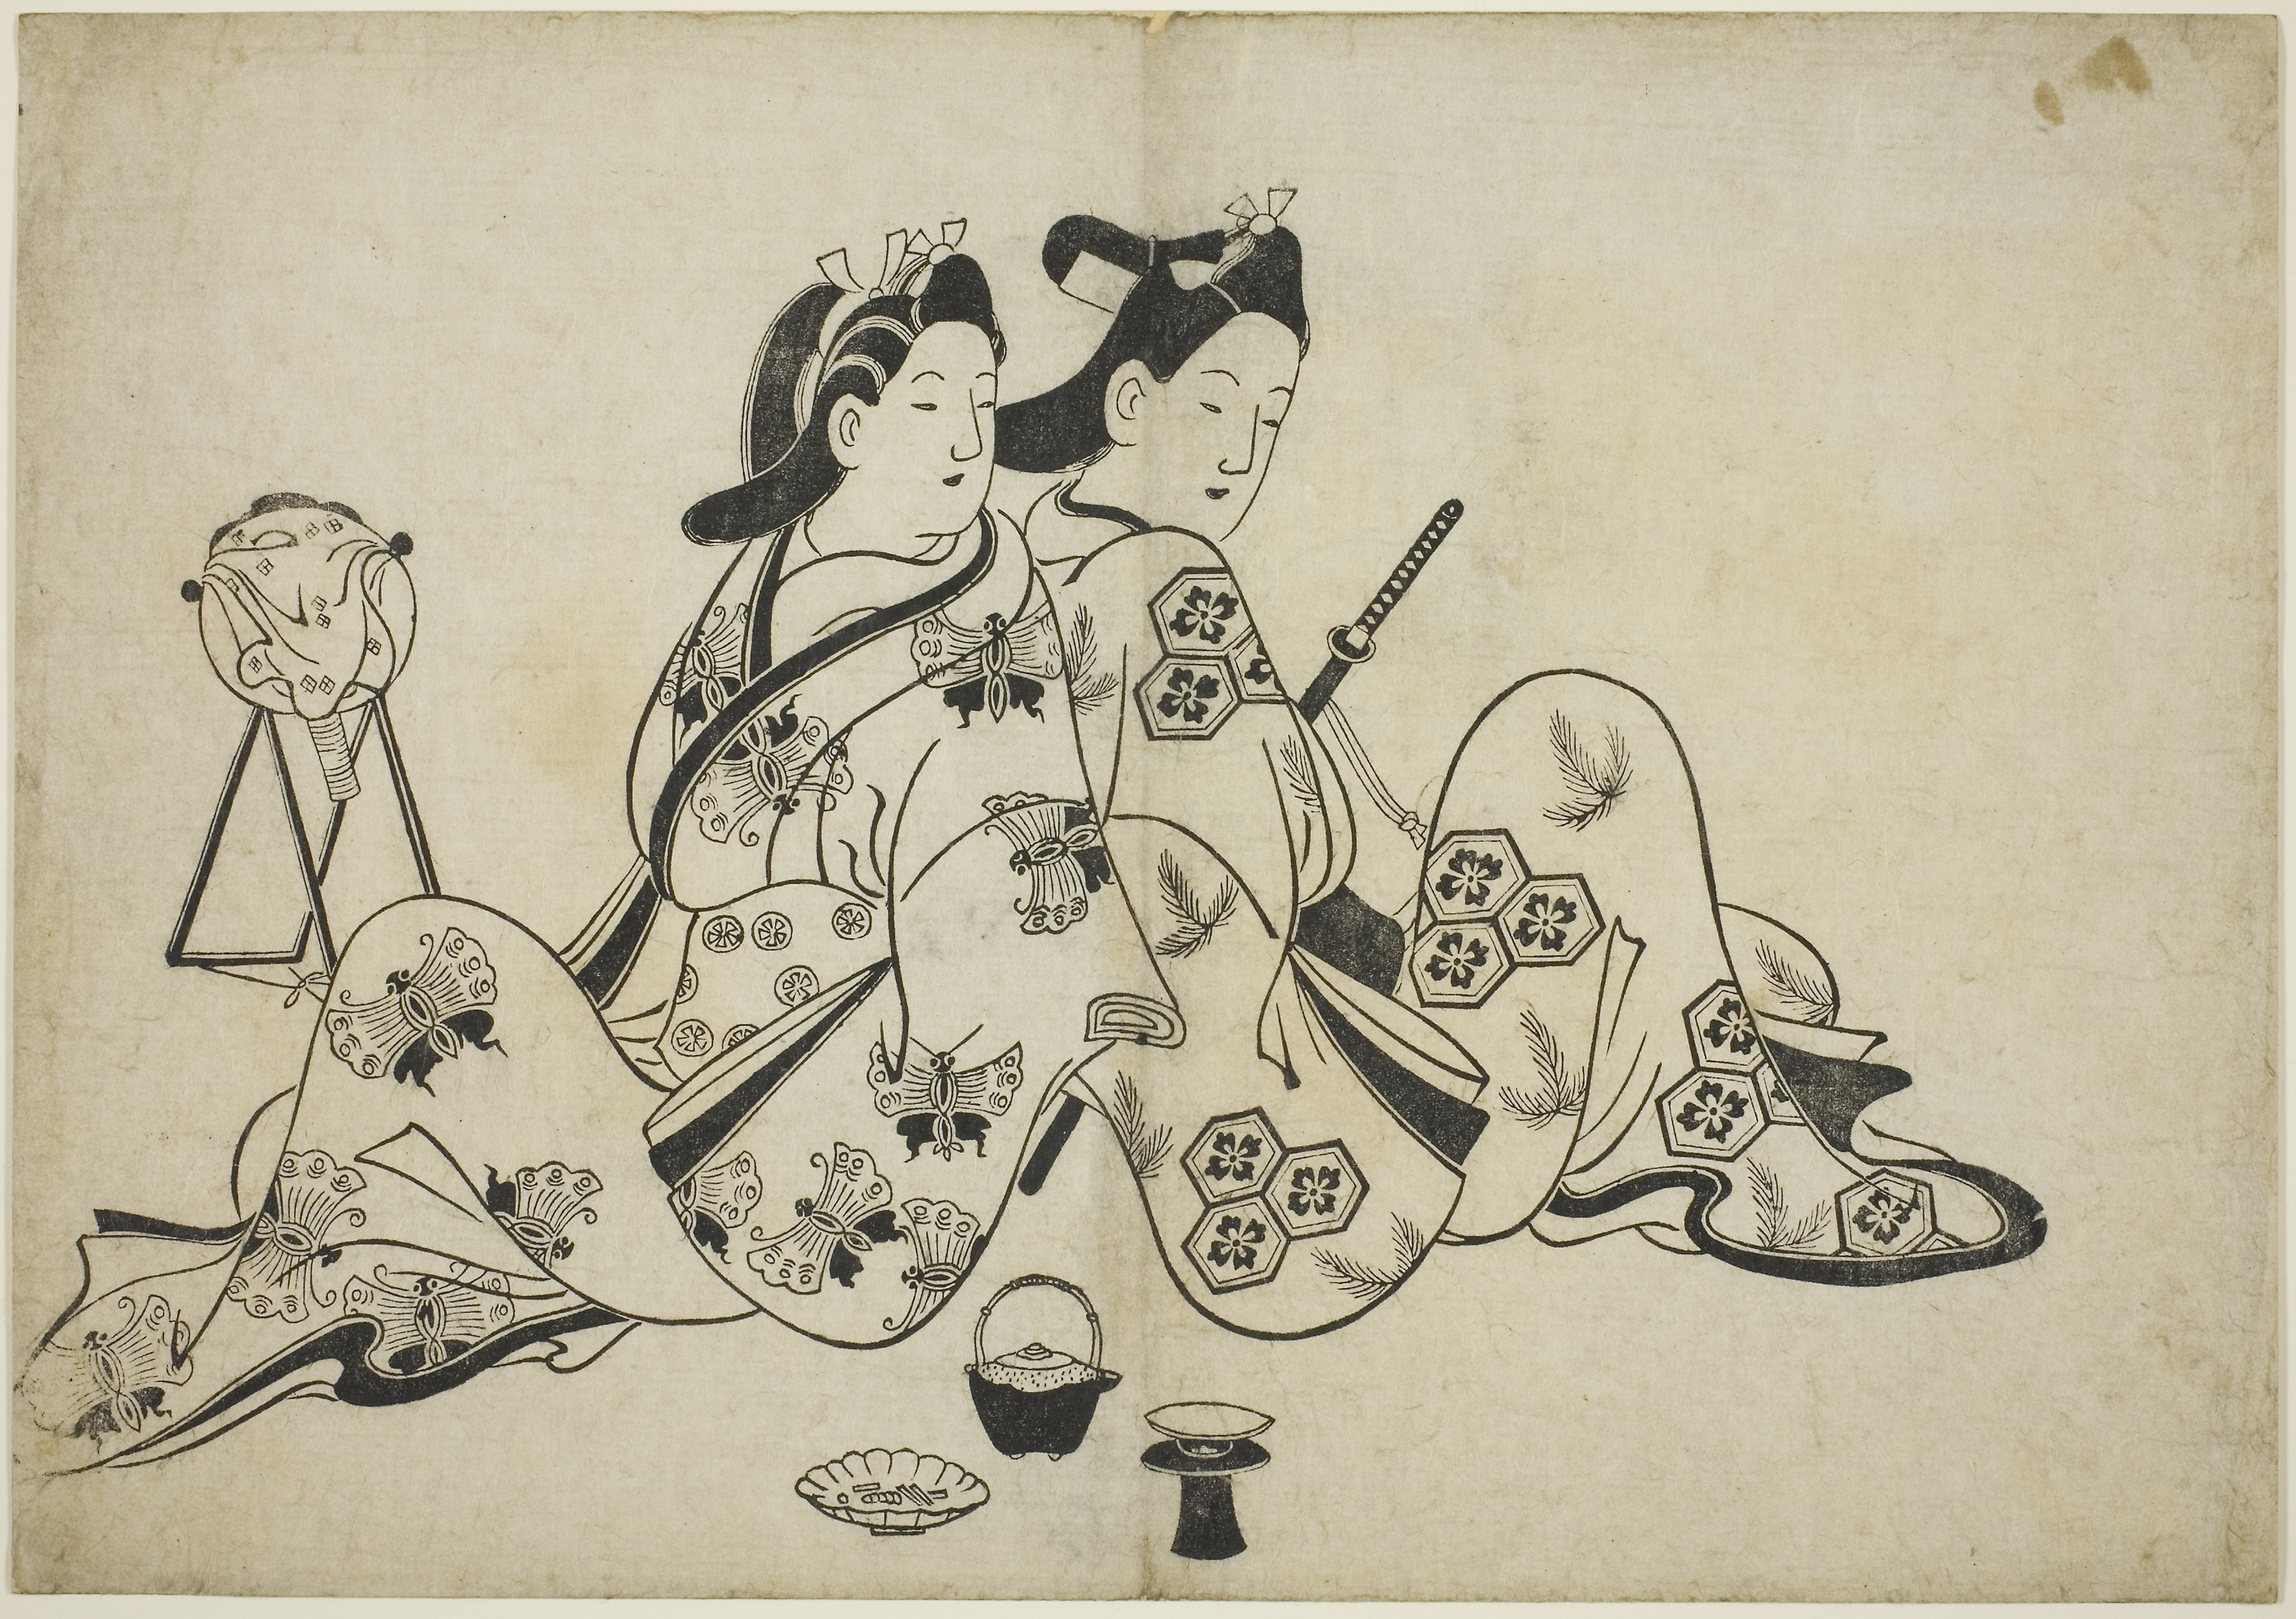
cartoon, drawing, art, illustration, font, artwork, visual arts, sketch, style